Dvitiya

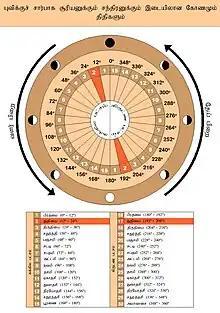
Dvitiya

Dvitiya also referred to as Beej and Dooj is the Sanskrit word for "second", and is the second day of the lunar fortnight ("Paksha") of the Hindu calendar. Each Hindu month has two dvitiya days, being the second day of the "bright" ("Shukla") and of the "dark" ("Krishna") fortnights respectively. Dvitiya occurs on the second and the seventeenth day of each month.